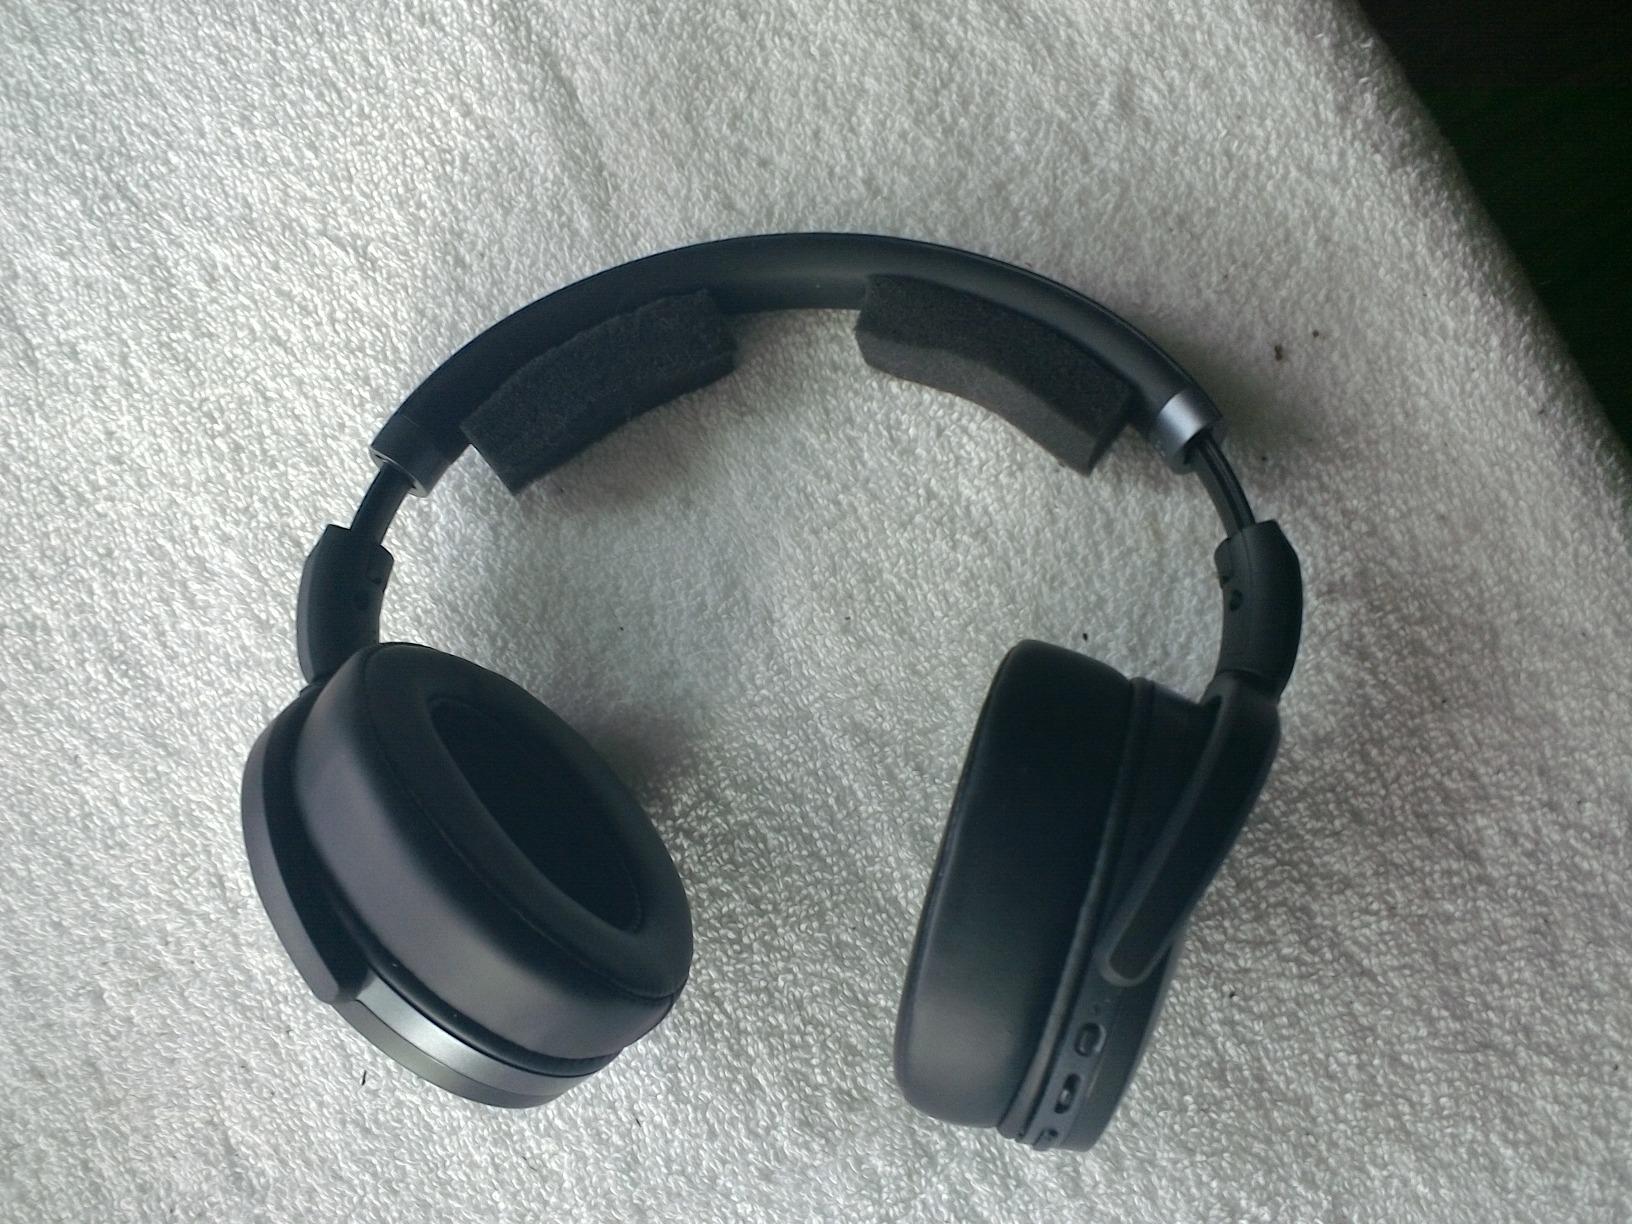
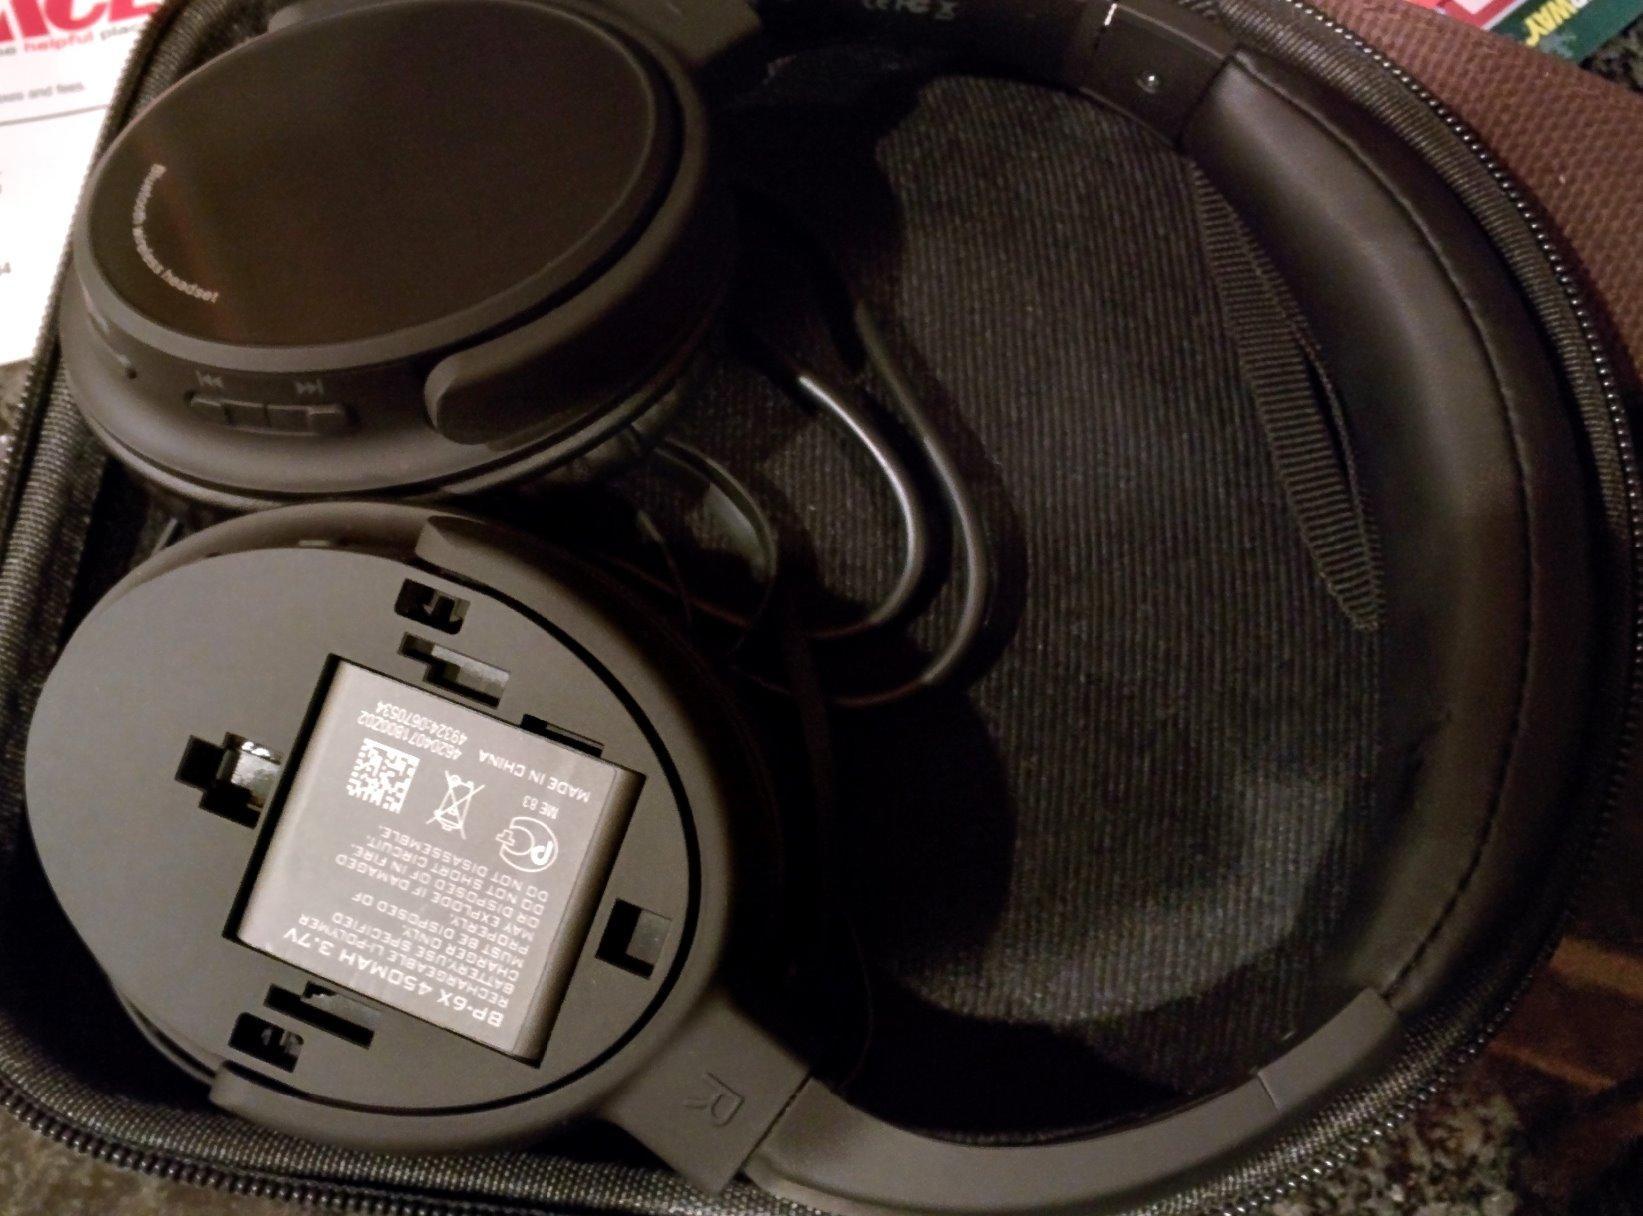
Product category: headphones
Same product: no